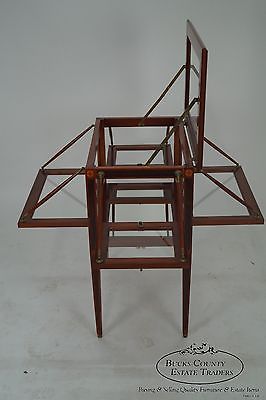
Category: cabinet